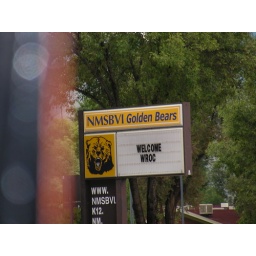
Across the street from the toy train and zoo in Alamogordo, NM is this school for the blind and visually impaired.